Hiking equipment

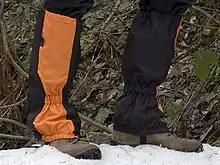
Hiking gaiters

Shoes with traction reduce the chance of slipping. Shoes that support the ankle may also prevent injury. Breathable and waterproof hiking boots are general-purpose hiking shoes. Mountaineering boots provide more specialized protection. Waterproof gaiters are used in cold or wet conditions to protect the lower pants and upper part of the shoes and reduces the amount of water, snow, and debris that gets into boots.